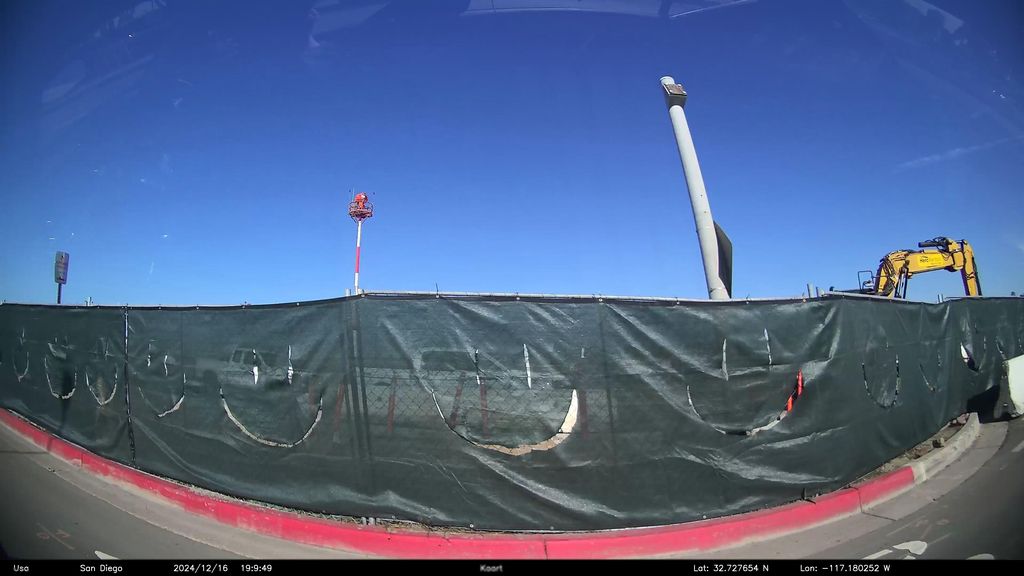
Label: Construction Site
Location: San Diego, California, United States
Date: 2024-12-17T02:09:49+00:00